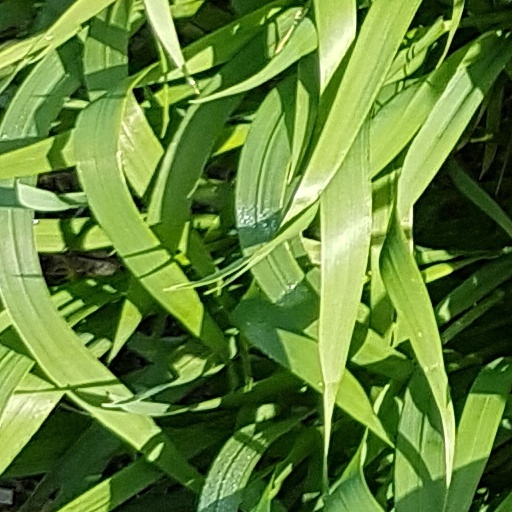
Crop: wheat